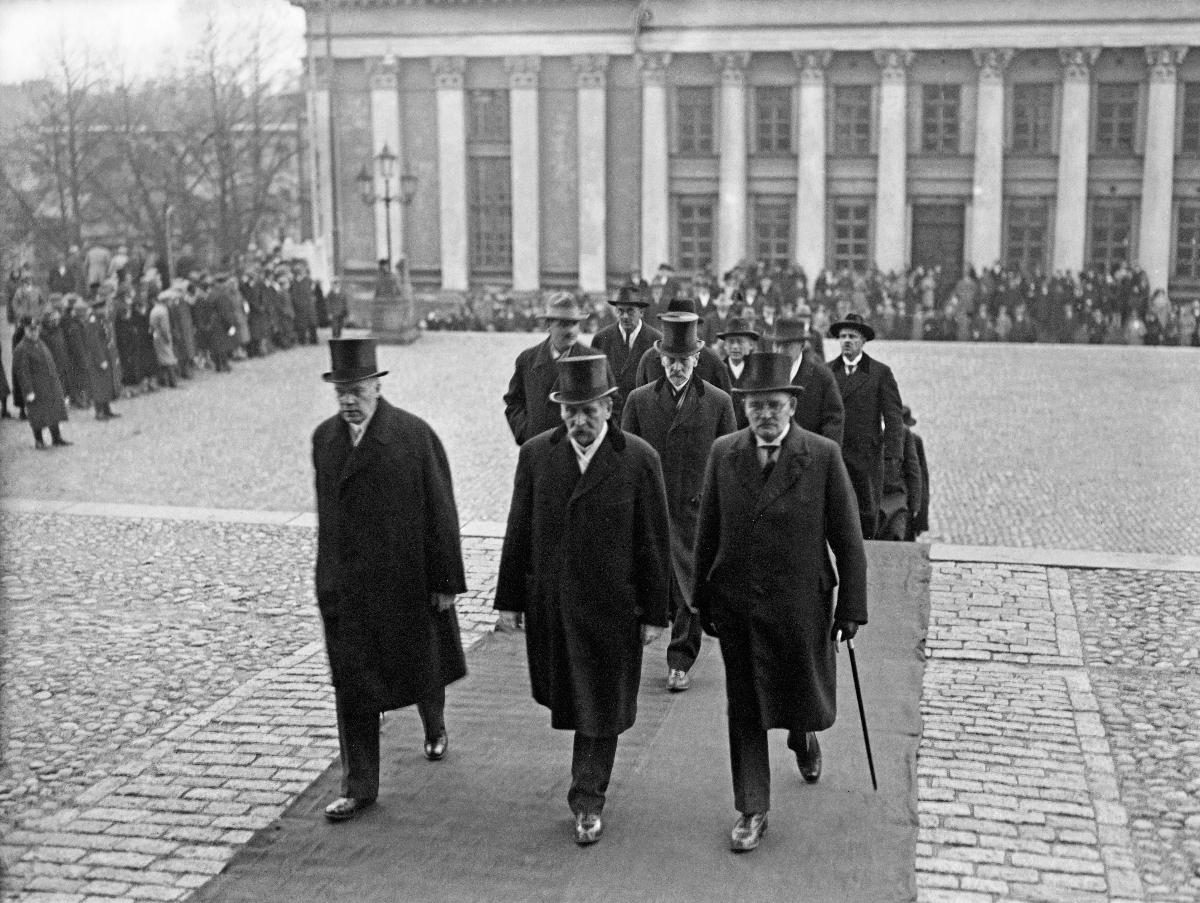
Eduskunnan avajaiset
Riksdagens öppnande; Opening of the Parliament
sisällön kuvaus: Eduskunnan avajaiset Helsingissä 21.10.1930. Eduskunta ja hallitus matkalla kirkkoon. content description: Opening of the Parliament in Helsinki 21.10.1930. The Parliament and Ministers on their way to the church. innehållsbeskrivning: Riksdagens öppnande i Helsingfors 21.10.1930. Riksdag och regering på väg till kyrkan.
Kuvaaja: Sundström, Hugo, kuvaaja
Vuosi: 1930
Paikka: Suomi, Uusimaa, Helsinki
Aiheet: politiikka; eduskunta (parlamentit); poliitikot; kansanedustajat; HBL; politics; parliament; politicians; members of parliament; representatives; members of the parliament; politik; riksdagen; politiker; riksdagsledamöter; riksdagsmän